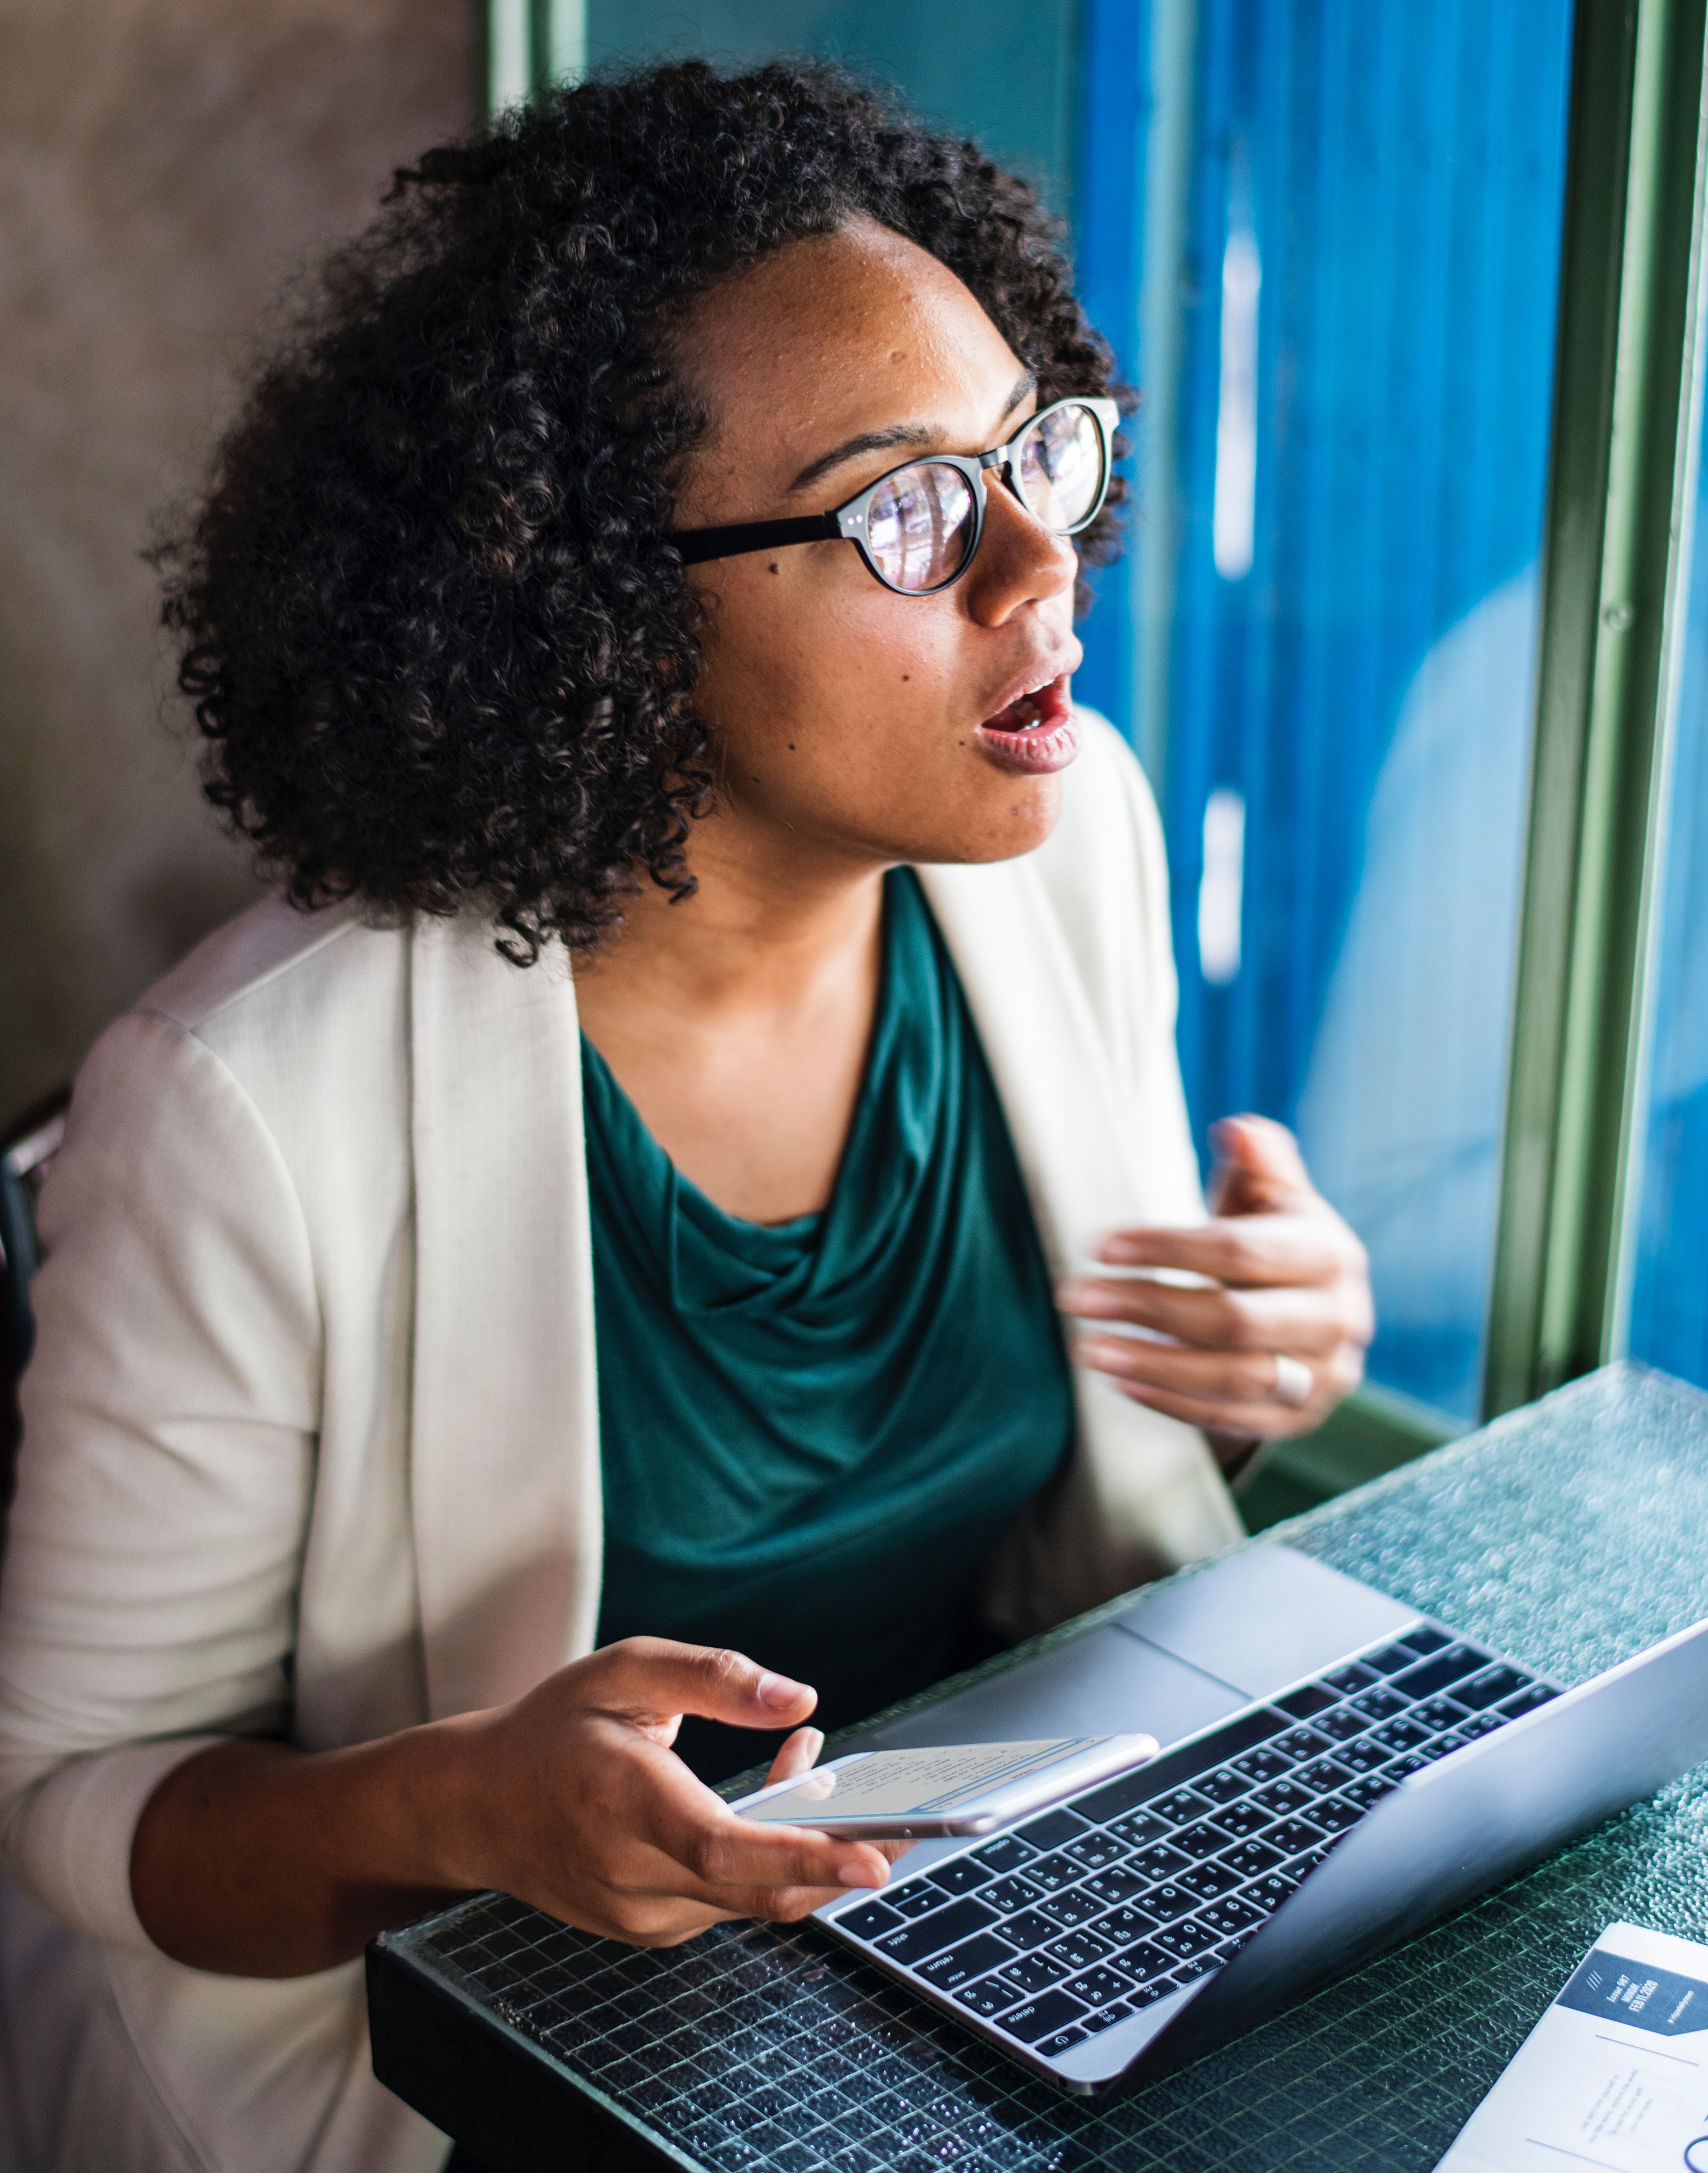
electronic device, glasses, vision care, eyewear, communication, audio equipment, girl, technology, audio, job